Stuck in the Library

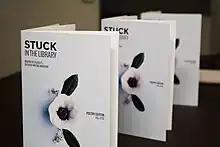
A recent copy of a Stuck in the Library magazine at a publication event on Brooklyn College campus.

Founded in March 2013 by Yaakov Bressler, the literary group had a modest beginning, consisting of a dozen or so writers meeting every month for literary and writing events. As the magazine's readers and contributors grew, the magazine took initiative to expand its funding, running a successful referendum campaign in April 2014 – expanding the magazine's budget "from hundreds to thousands."